Artistamp

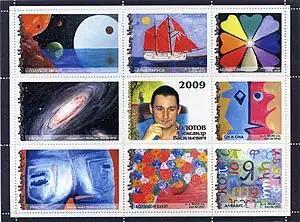
"Stamp Mint Sheet" by Aleksandr Zolotov, 2009

Despite the exhibitions, history, number of artists and global sweep of the artistamp movement, the medium had long been ignored by major institutions and derided by the arts establishment: before his death in 1989, Bidner attempted to donate his definitive collection to several major Canadian institutions but was turned down by every one. The collection eventually went to Artpool, an art research centre in Budapest, Hungary who organized World Art Post, the first big scale artistamp exhibition in Central Europe in 1982, and in 1987 the first arstistamp exhibition to be held in a renowned museum. Upon his death, Bidner's friend Rosemary Gahlinger-Beaune, undertook Bidner's vision and began to catalogue, using philatelic standards, artistamps from over 200 artists from 29 countries, documenting more than 10,000 artistamp images. In 1999, Gahlinger-Beaune and Bianchini released a CD entitled "The World of Artistamps", the most comprehensive database of artistamps of the time.